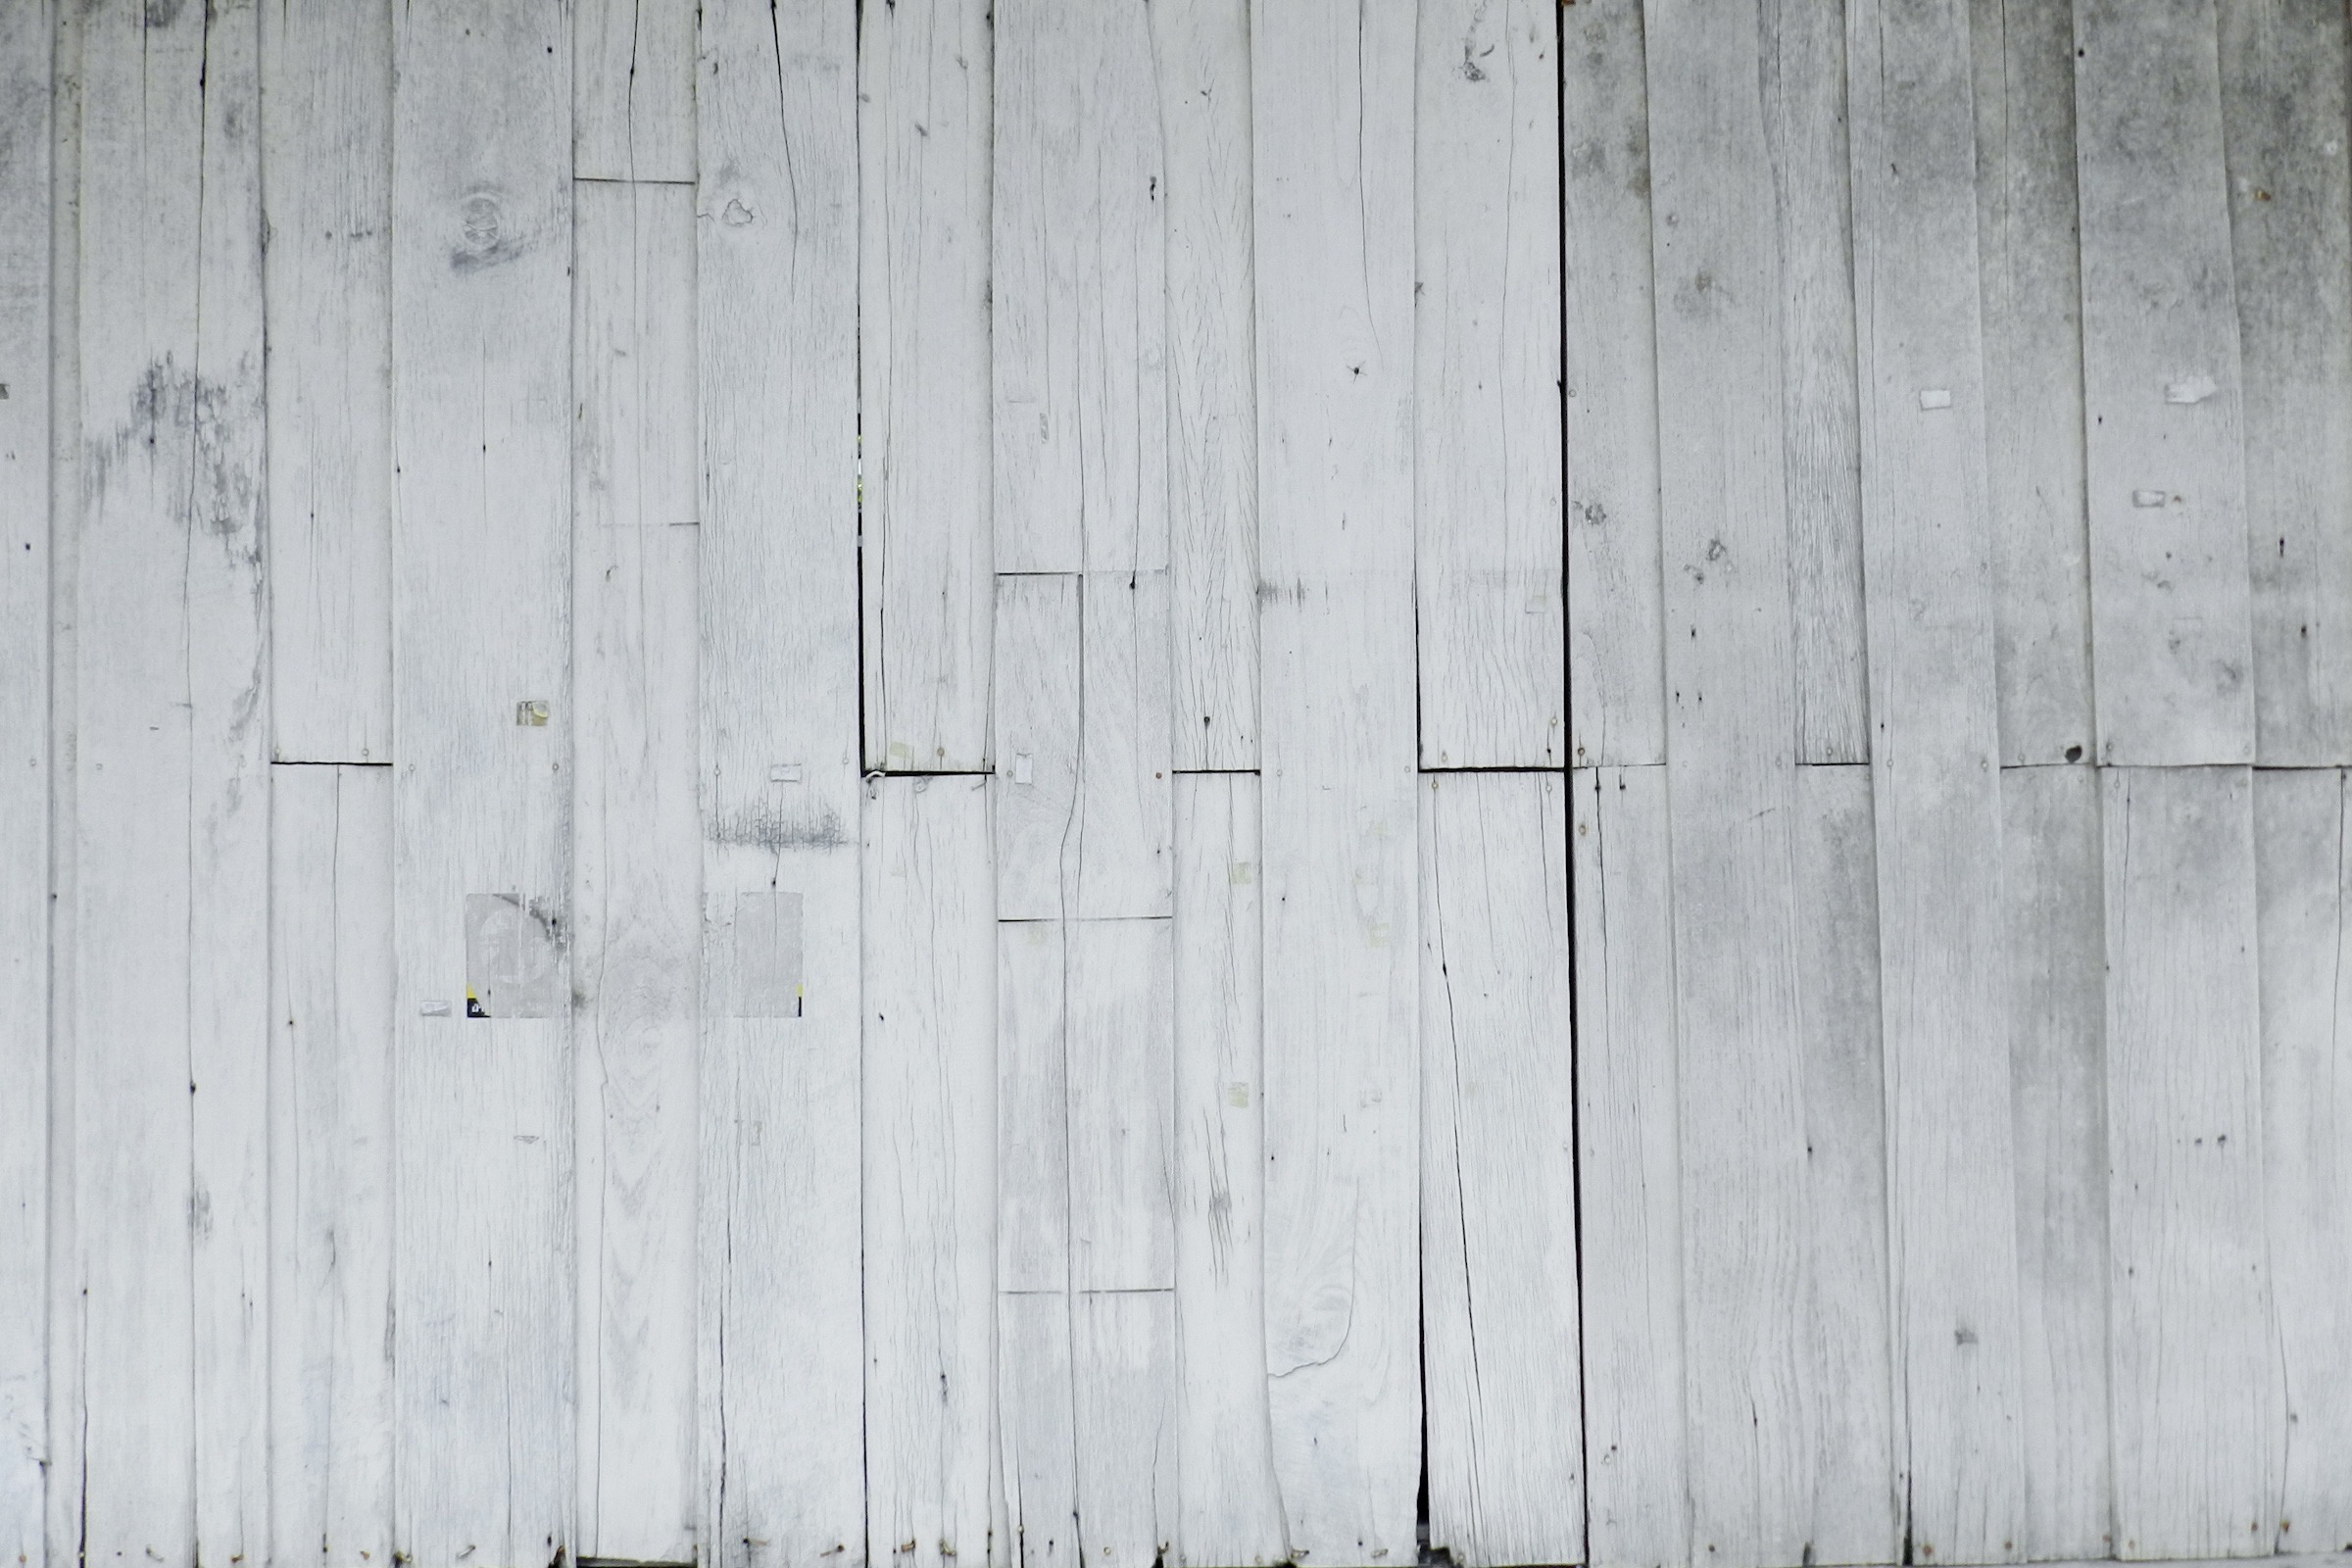
wood, white, texture, plank, floor, wall, line, gray, door, interior design, background, design, hardwood, aged, flooring, wood flooring, laminate flooring